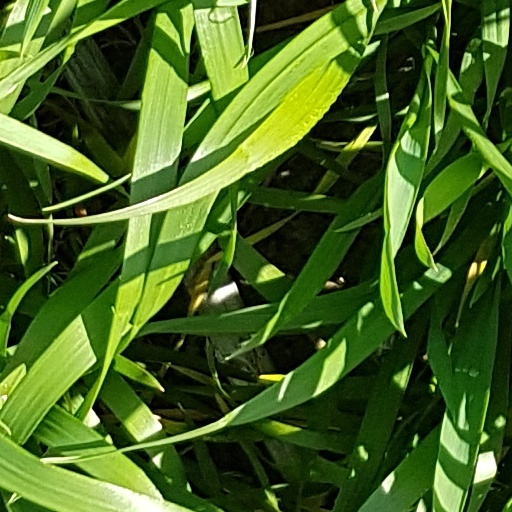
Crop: wheat